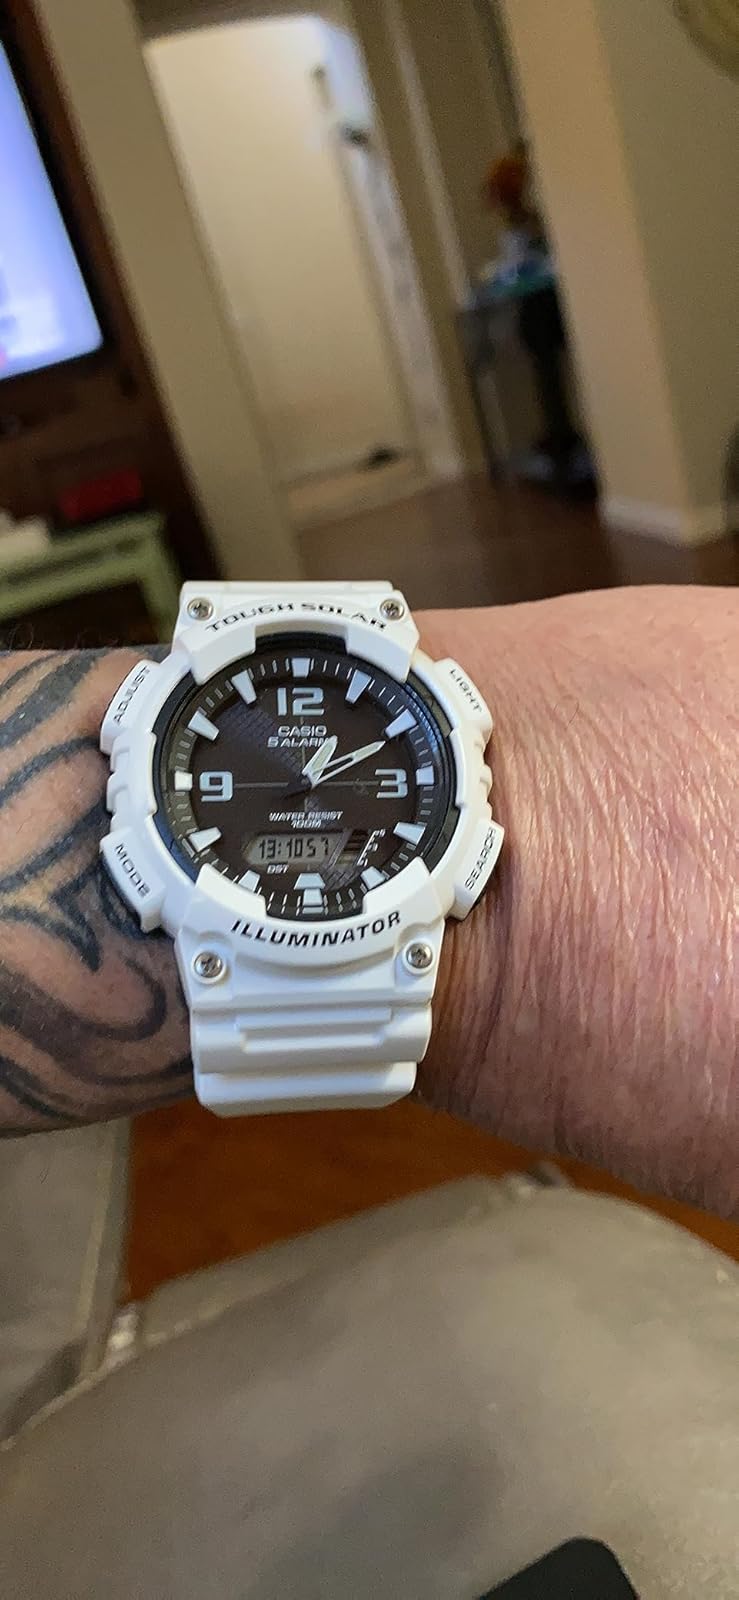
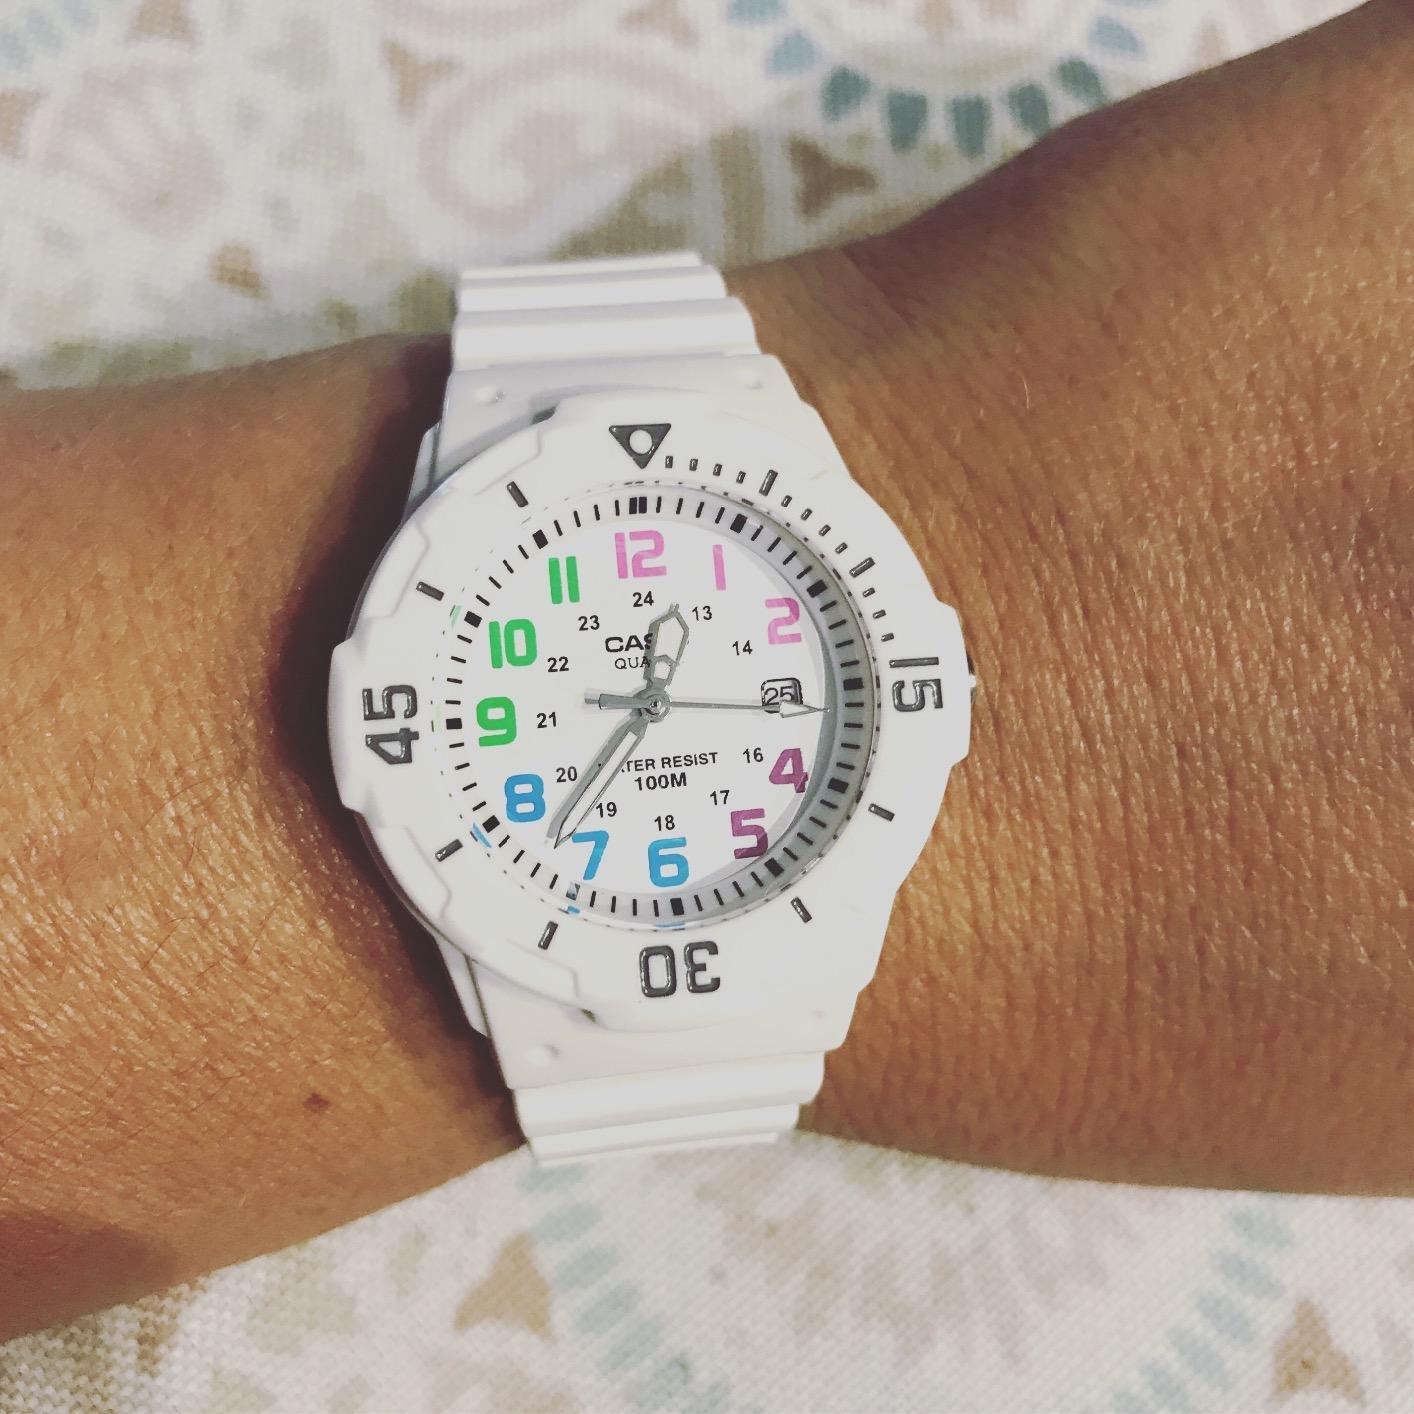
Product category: accessories_watch
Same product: no